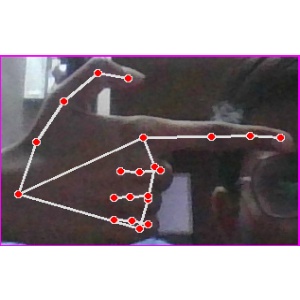
अक्षर: ब